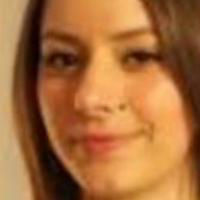
Age group: age 21-30